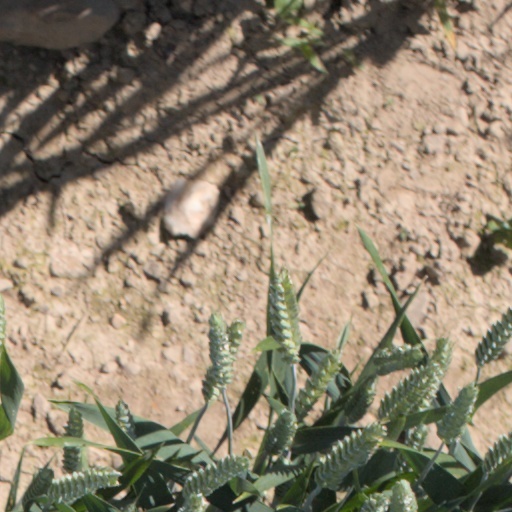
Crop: wheat